William Scarborough (politician)

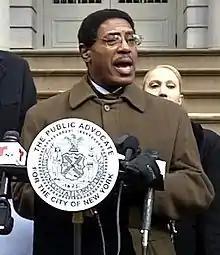
Scarborough in 2013

William Scarborough (born March 14, 1945) is a Democrat who represented District 29 in the New York State Assembly, which includes large portions of Queens County, including Jamaica. He chaired the Assembly Committee on Children and Families and served as a member of several other standing committees.